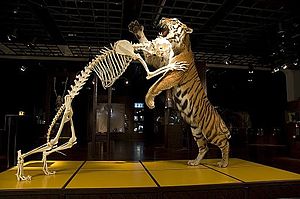
Naturhistorisk Museum / Museets samlinger
Tigerkamp
Tiger kæmper med tiger
Naturhistorisk Museum, Aarhus ligger i Aarhus og har rødder helt tilbage til 1911, men fik først i 1941 hjemsted i Universitetsparken. Museet er en selvejende institution som finansieres ved tilskud fra Kulturministeriet, Aarhus Kommune og Aarhus Universitet samt ved egne indtægter.